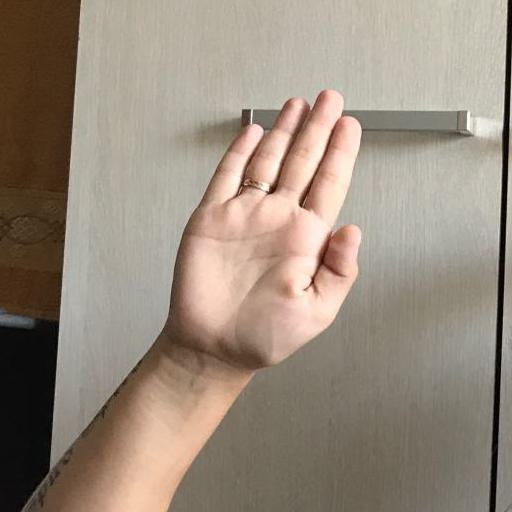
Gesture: stop